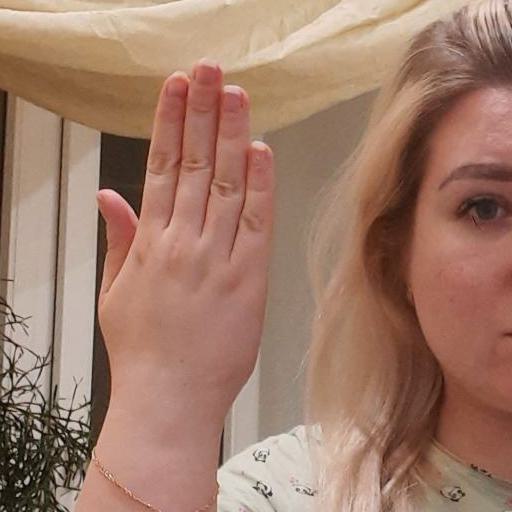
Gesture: stop_inverted